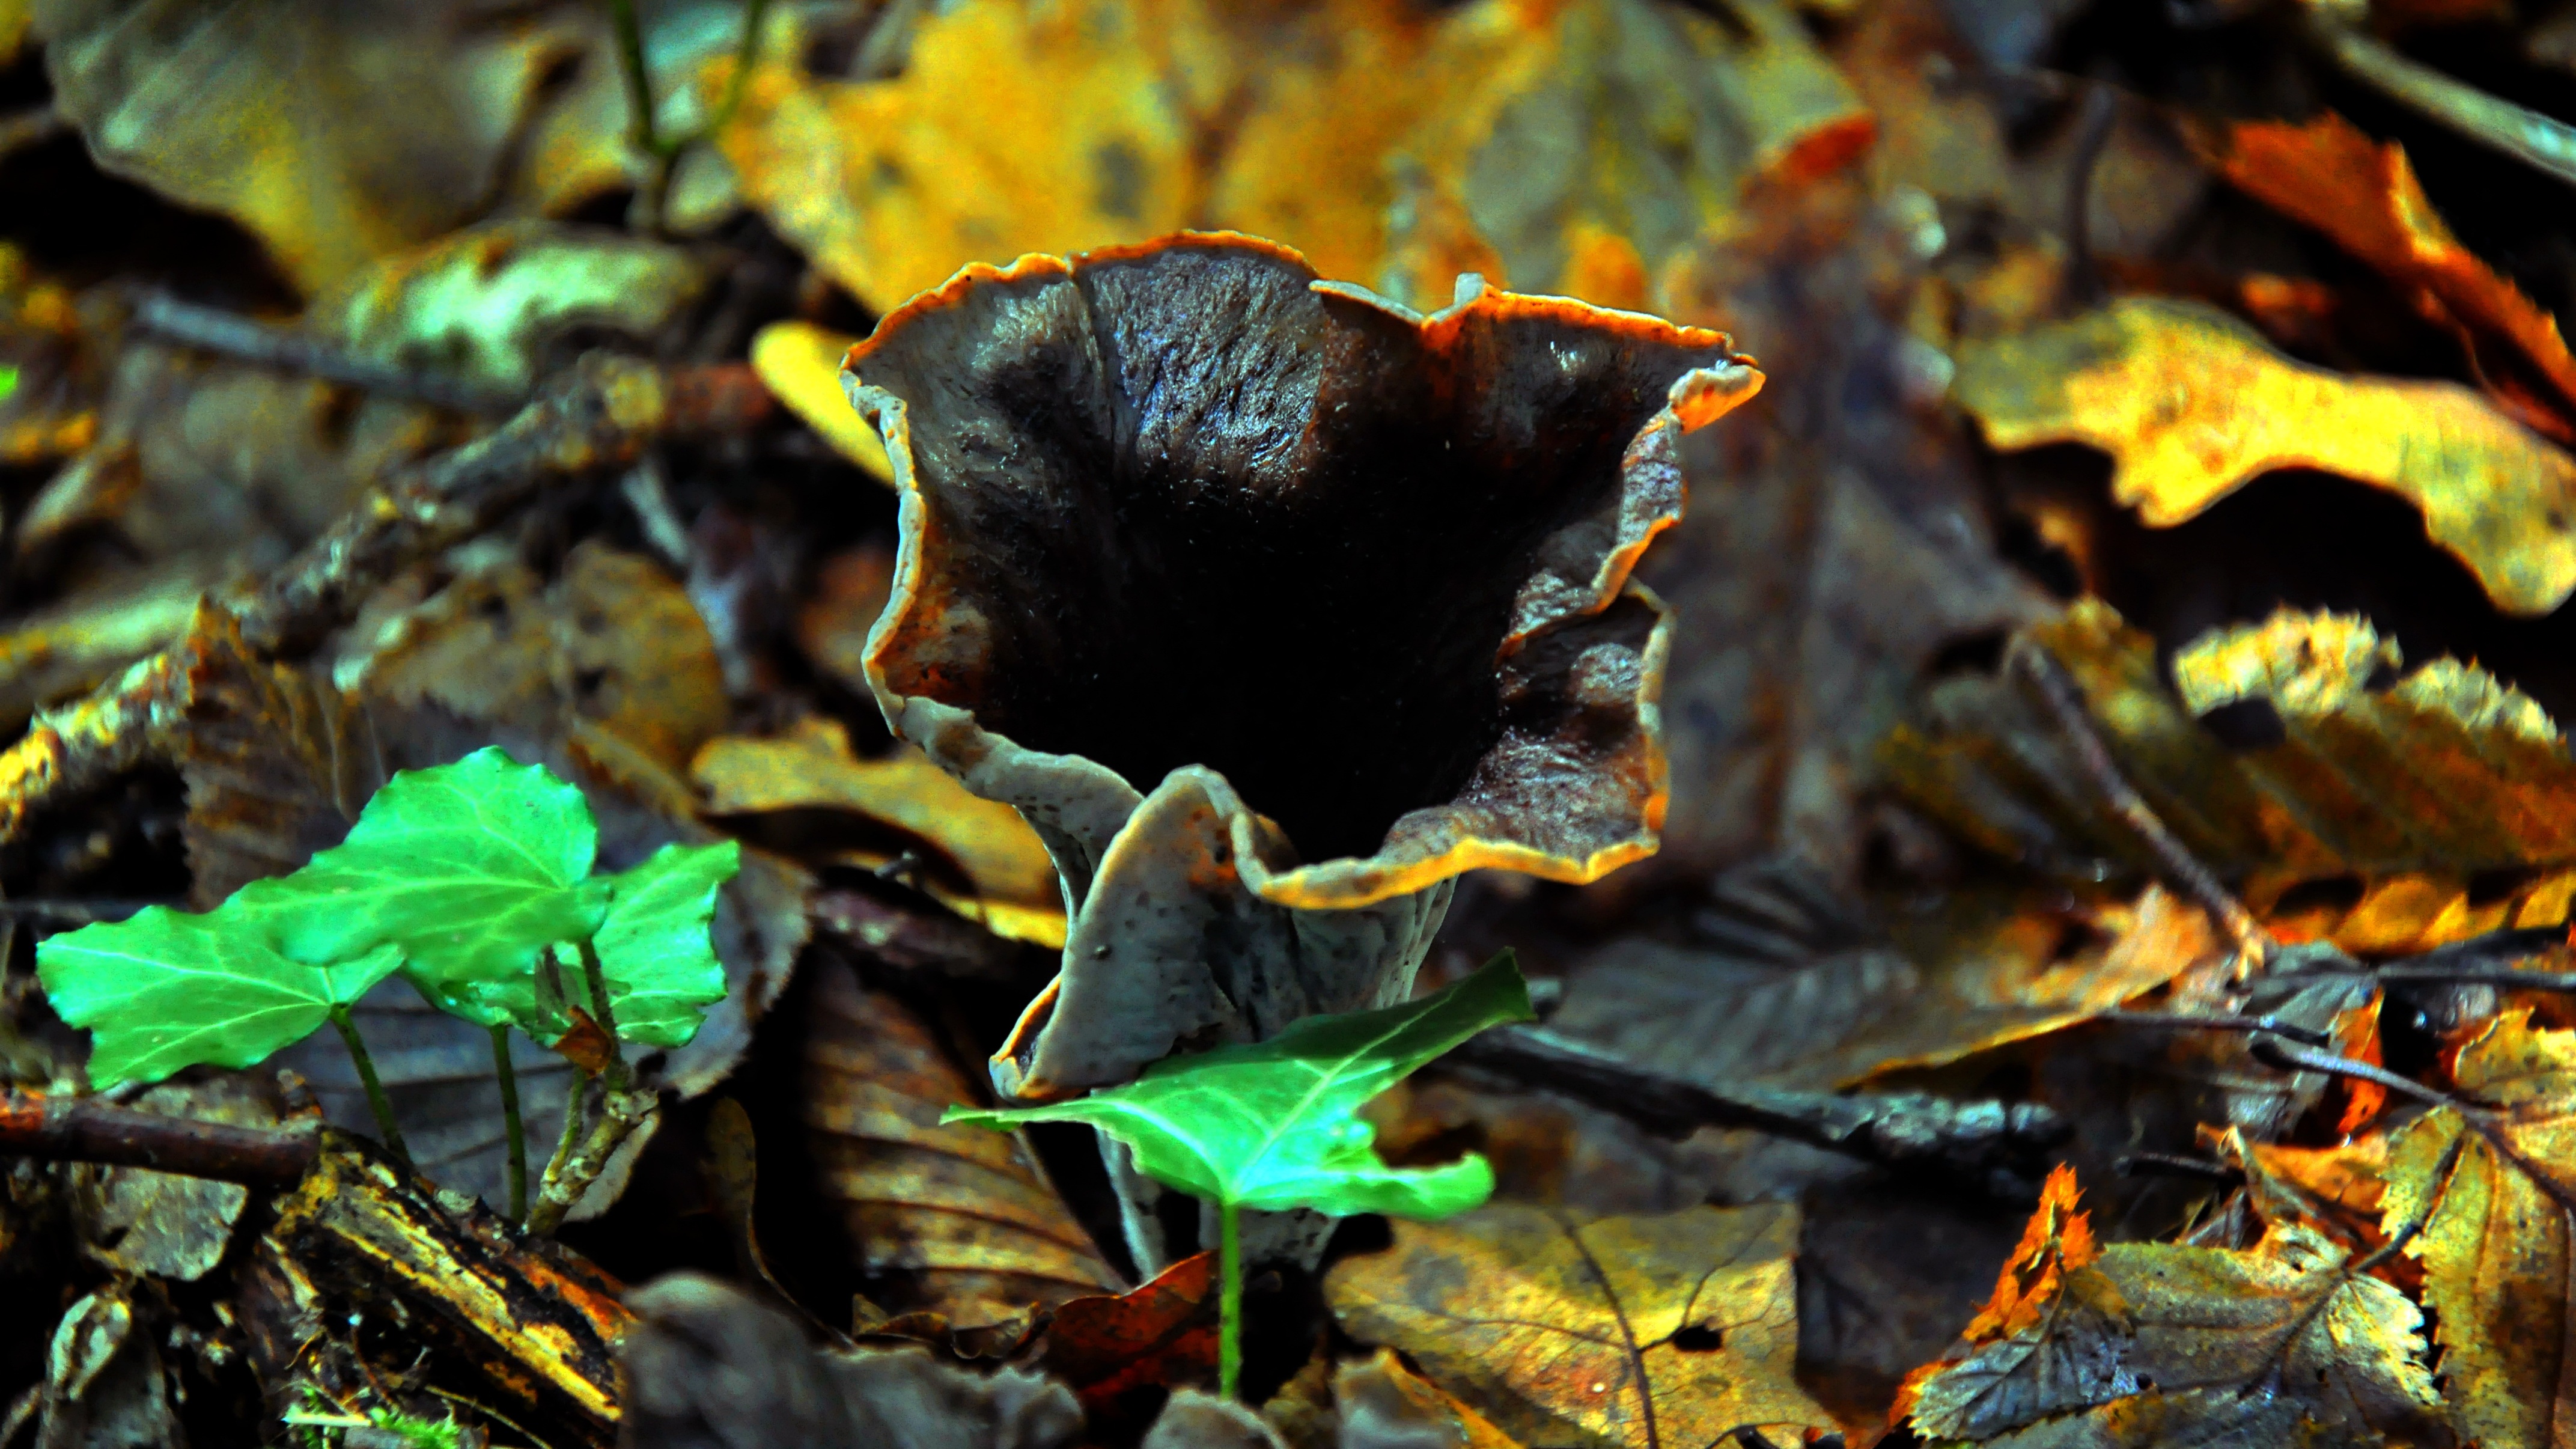
tree, nature, forest, plant, leaf, flower, green, jungle, autumn, soil, mushroom, flora, season, habitat, macro photography, natural environment, land plant